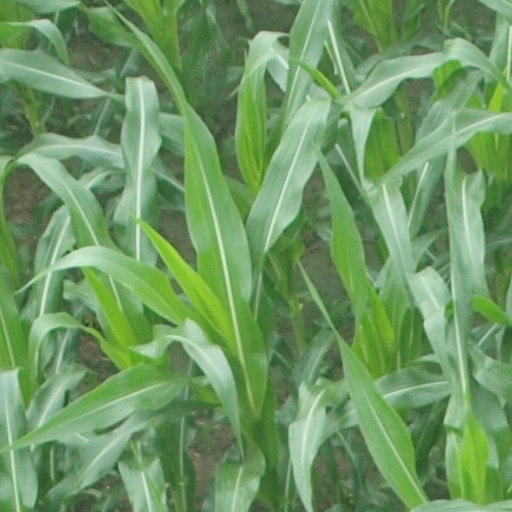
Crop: maize; corn